British Rail Class 390

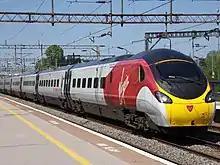
A Virgin Trains Class 390 at in flowing silk livery

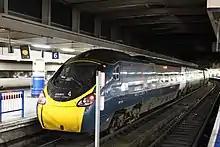
An Avanti West Coast Class 390 at London Euston

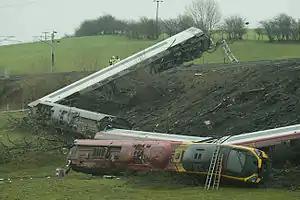
The scene at the Grayrigg derailment

The service introduction of the "Pendolino" was repeatedly delayed, a fact which has been attributed to the poor project management and the collapse of infrastructure owner Railtrack. The fleet was introduced into passenger services from to Manchester Piccadilly on 23 July 2002 to coincide with the opening of the 2002 Commonwealth Games in Manchester. During the Games, they operated a daily return service between the two cities; however, it was not until 27 January 2003 that the first "Pendolino" carried passengers between London Euston and Manchester Piccadilly.